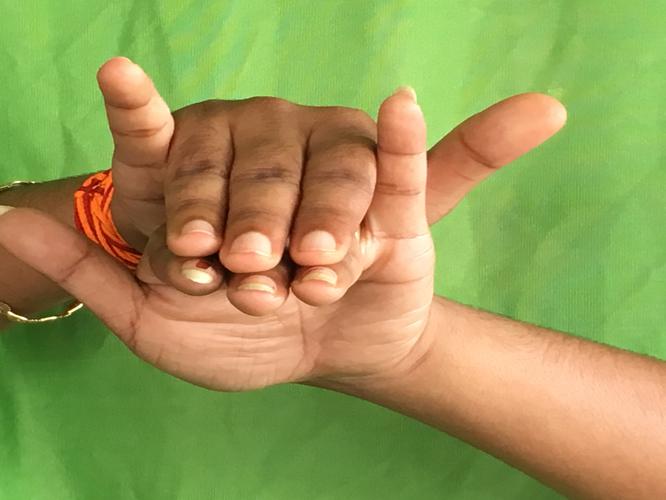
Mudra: Varaha
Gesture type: double_hand